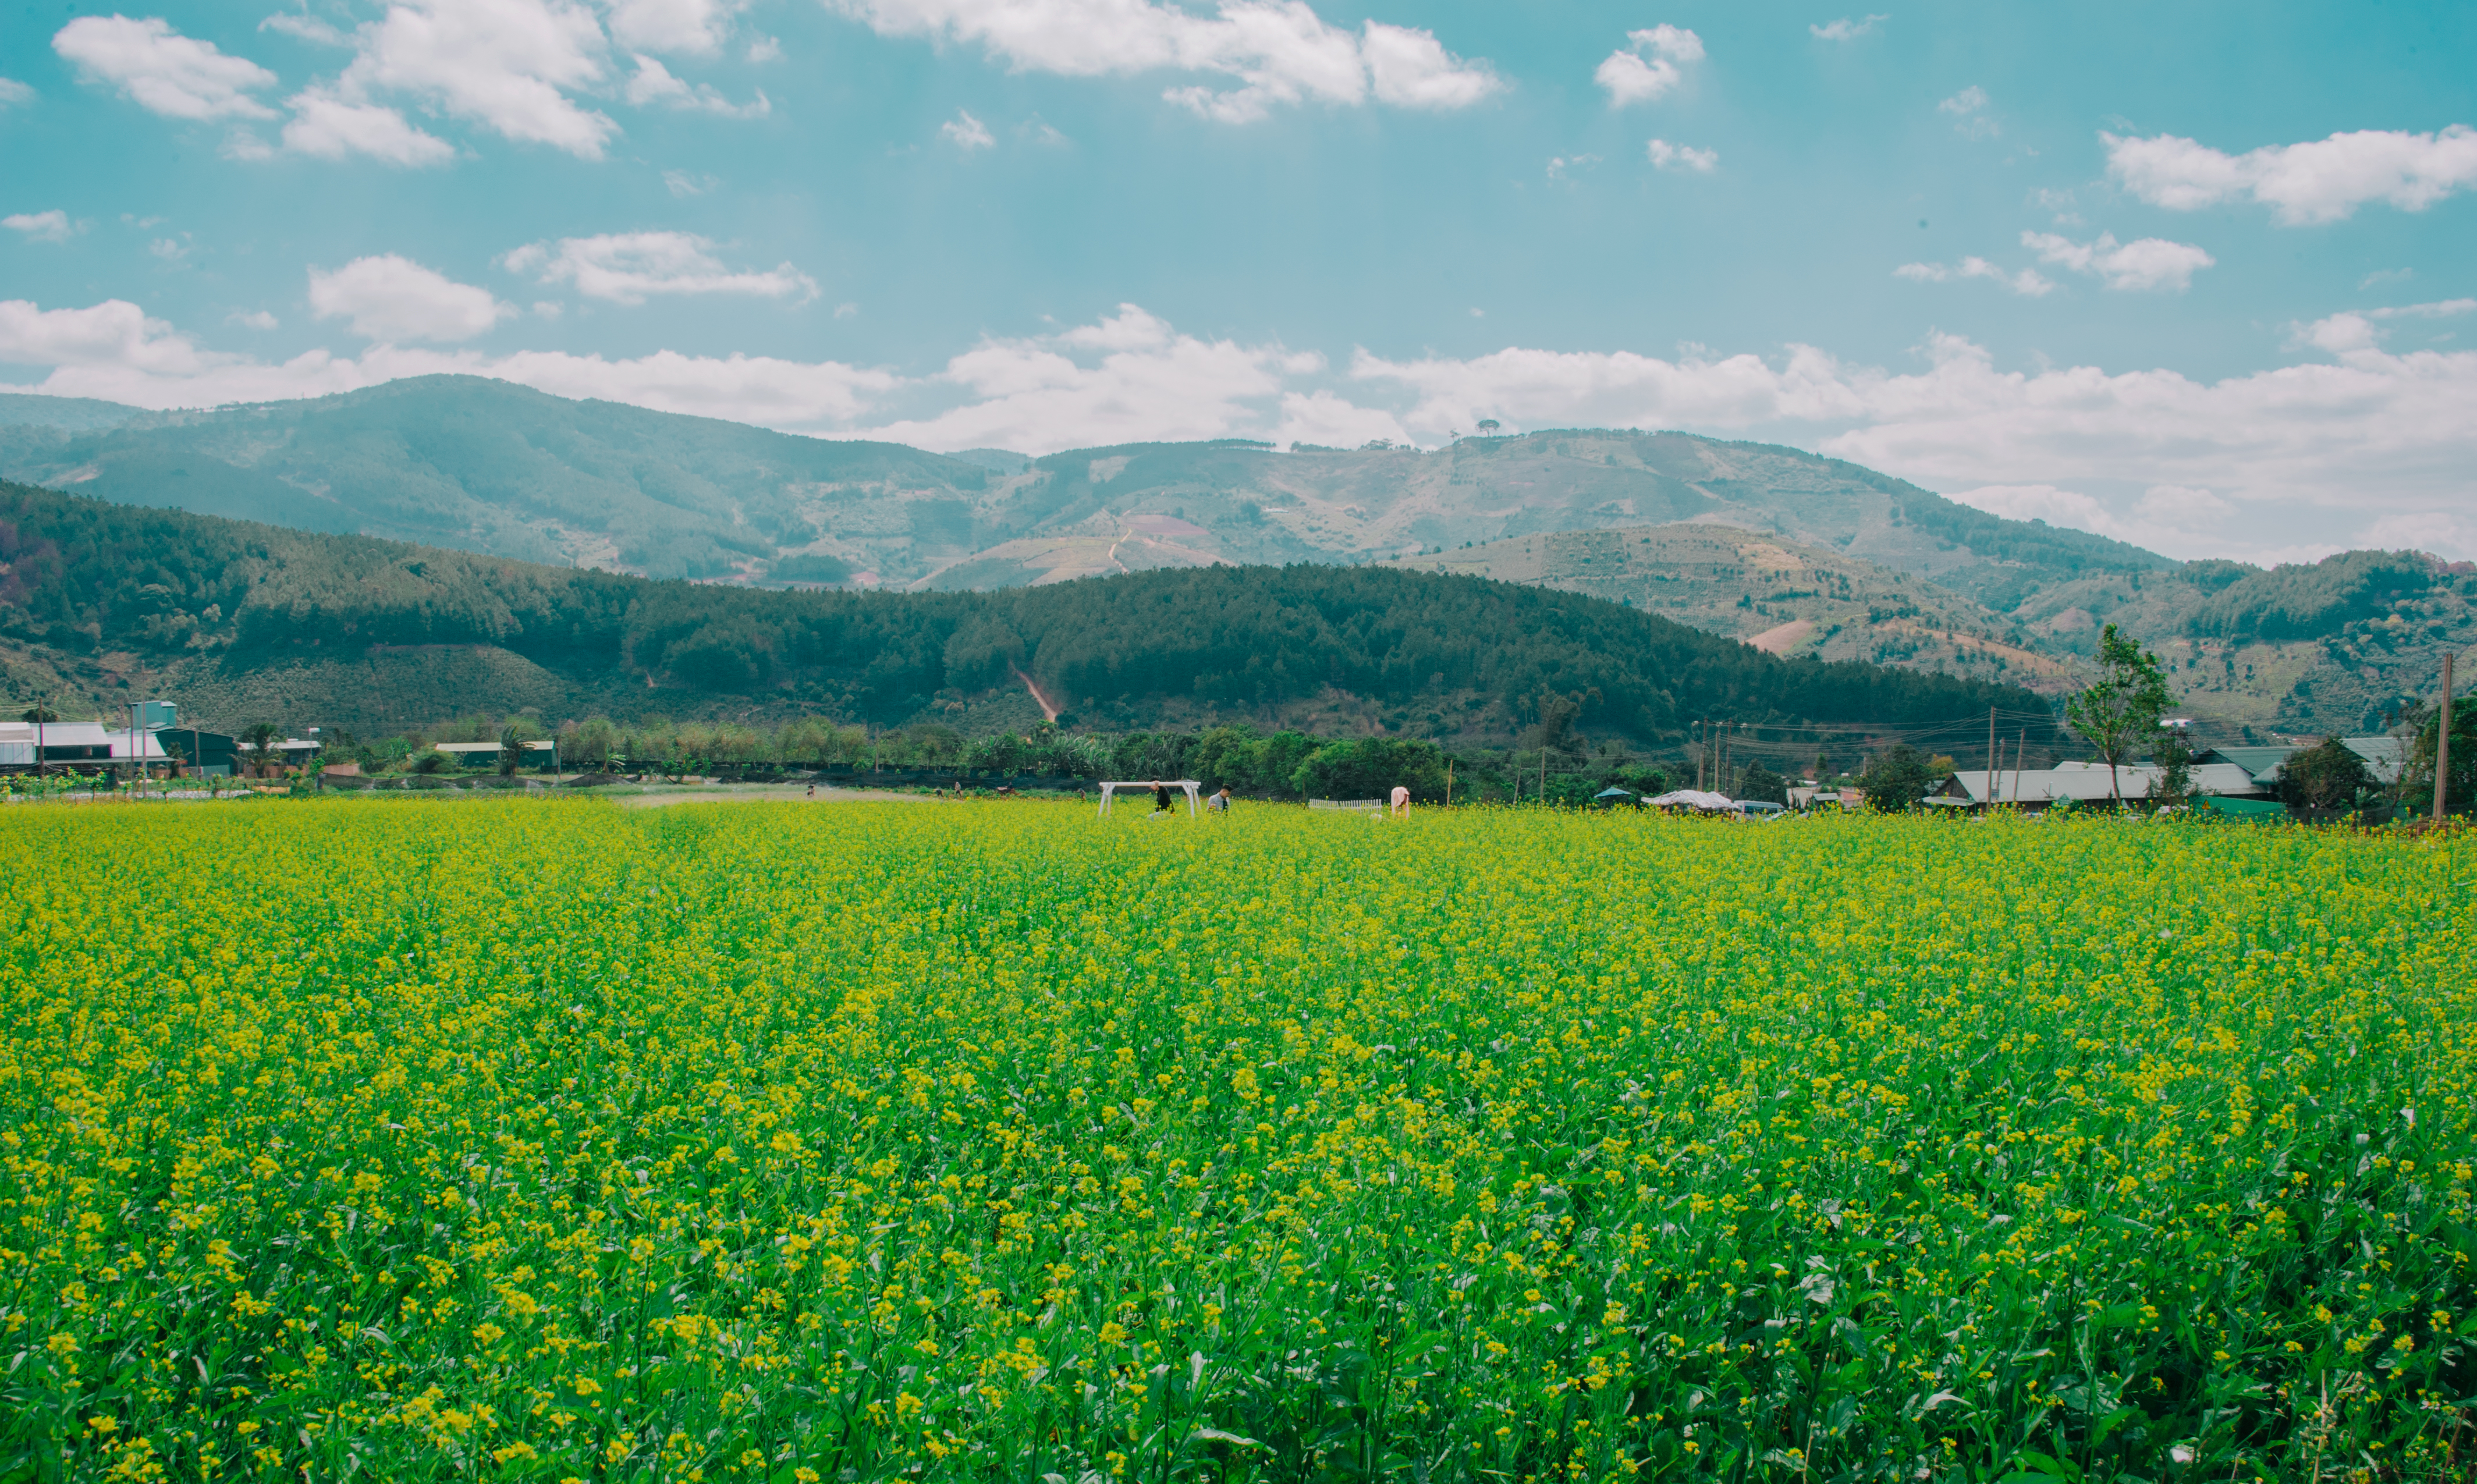
landscape, natural, green, grassland, field, sky, meadow, ecosystem, plain, mount scenery, paddy field, crop, agriculture, grass, wildflower, pasture, prairie, rural area, farm, hill station, mustard plant, canola, rapeseed, hill, mountain range, mustard and cabbage family, mountain, ecoregion, land lot, flower, plantation, brassica rapa